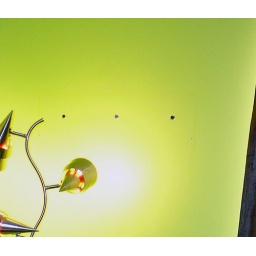
11-02-09-Holes in the office wall